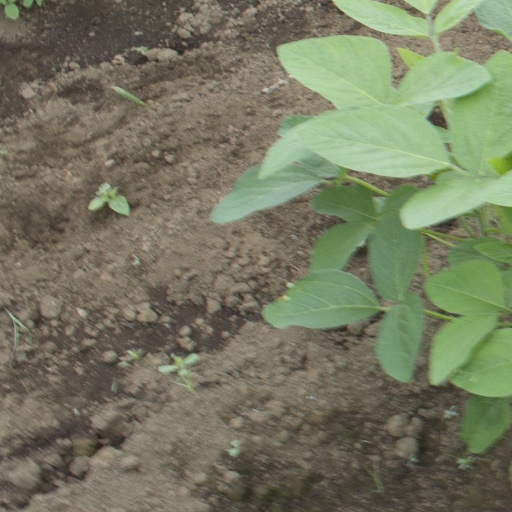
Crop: soybean